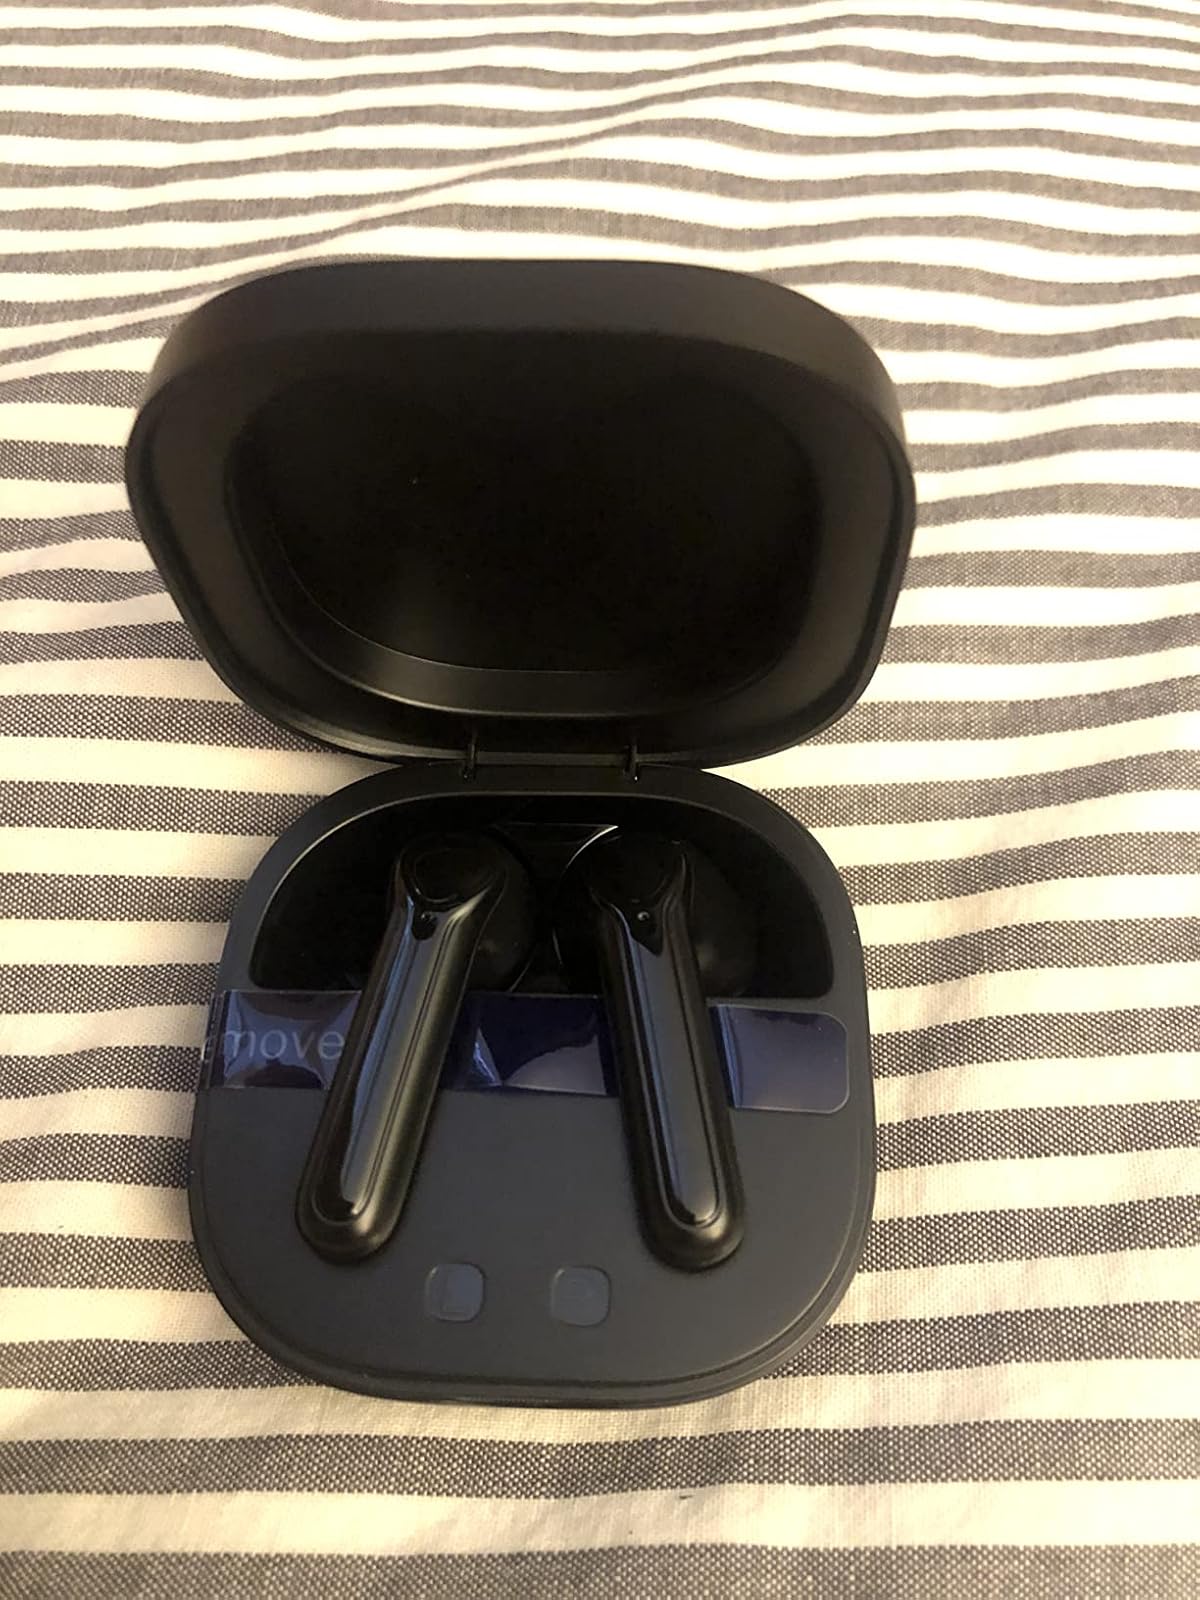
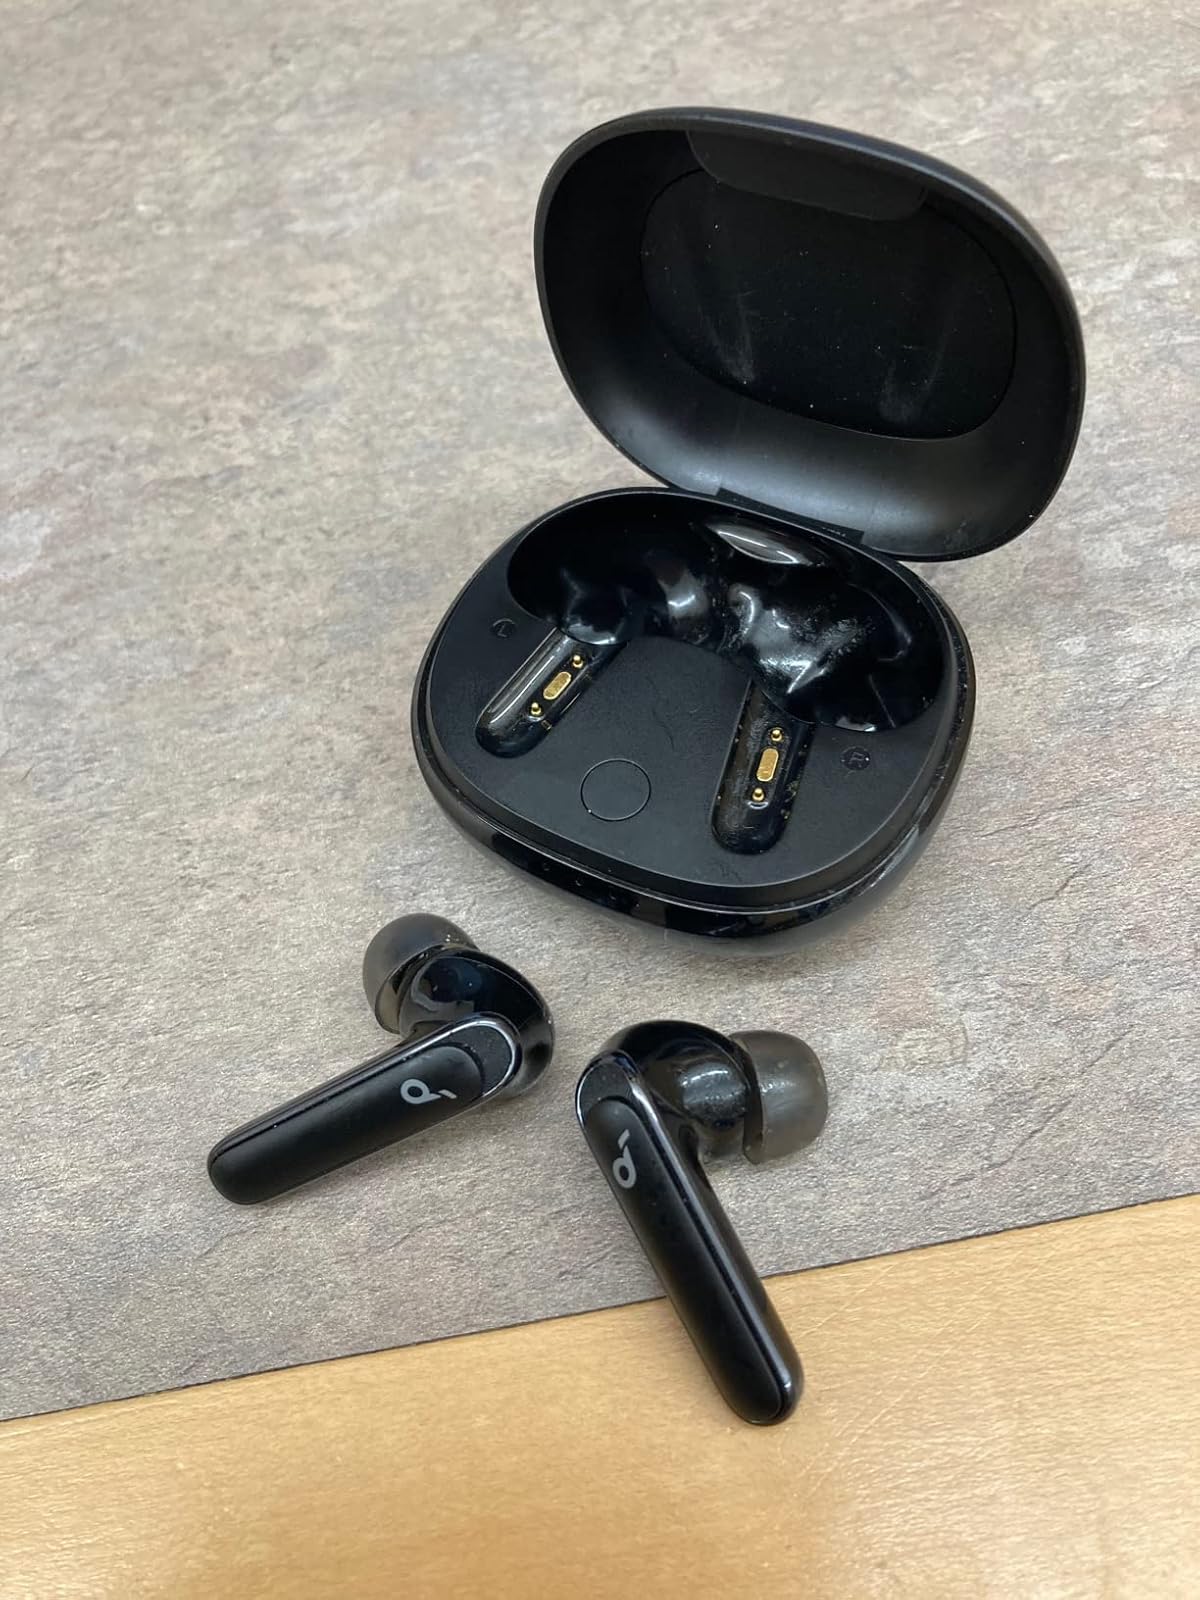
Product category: earbuds
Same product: no